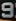
Number: 9